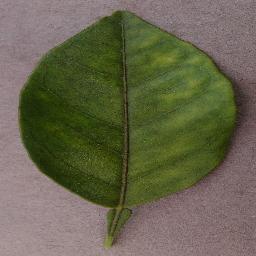
Label: Orange___Haunglongbing_(Citrus_greening)